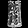
Label: T - shirt / top